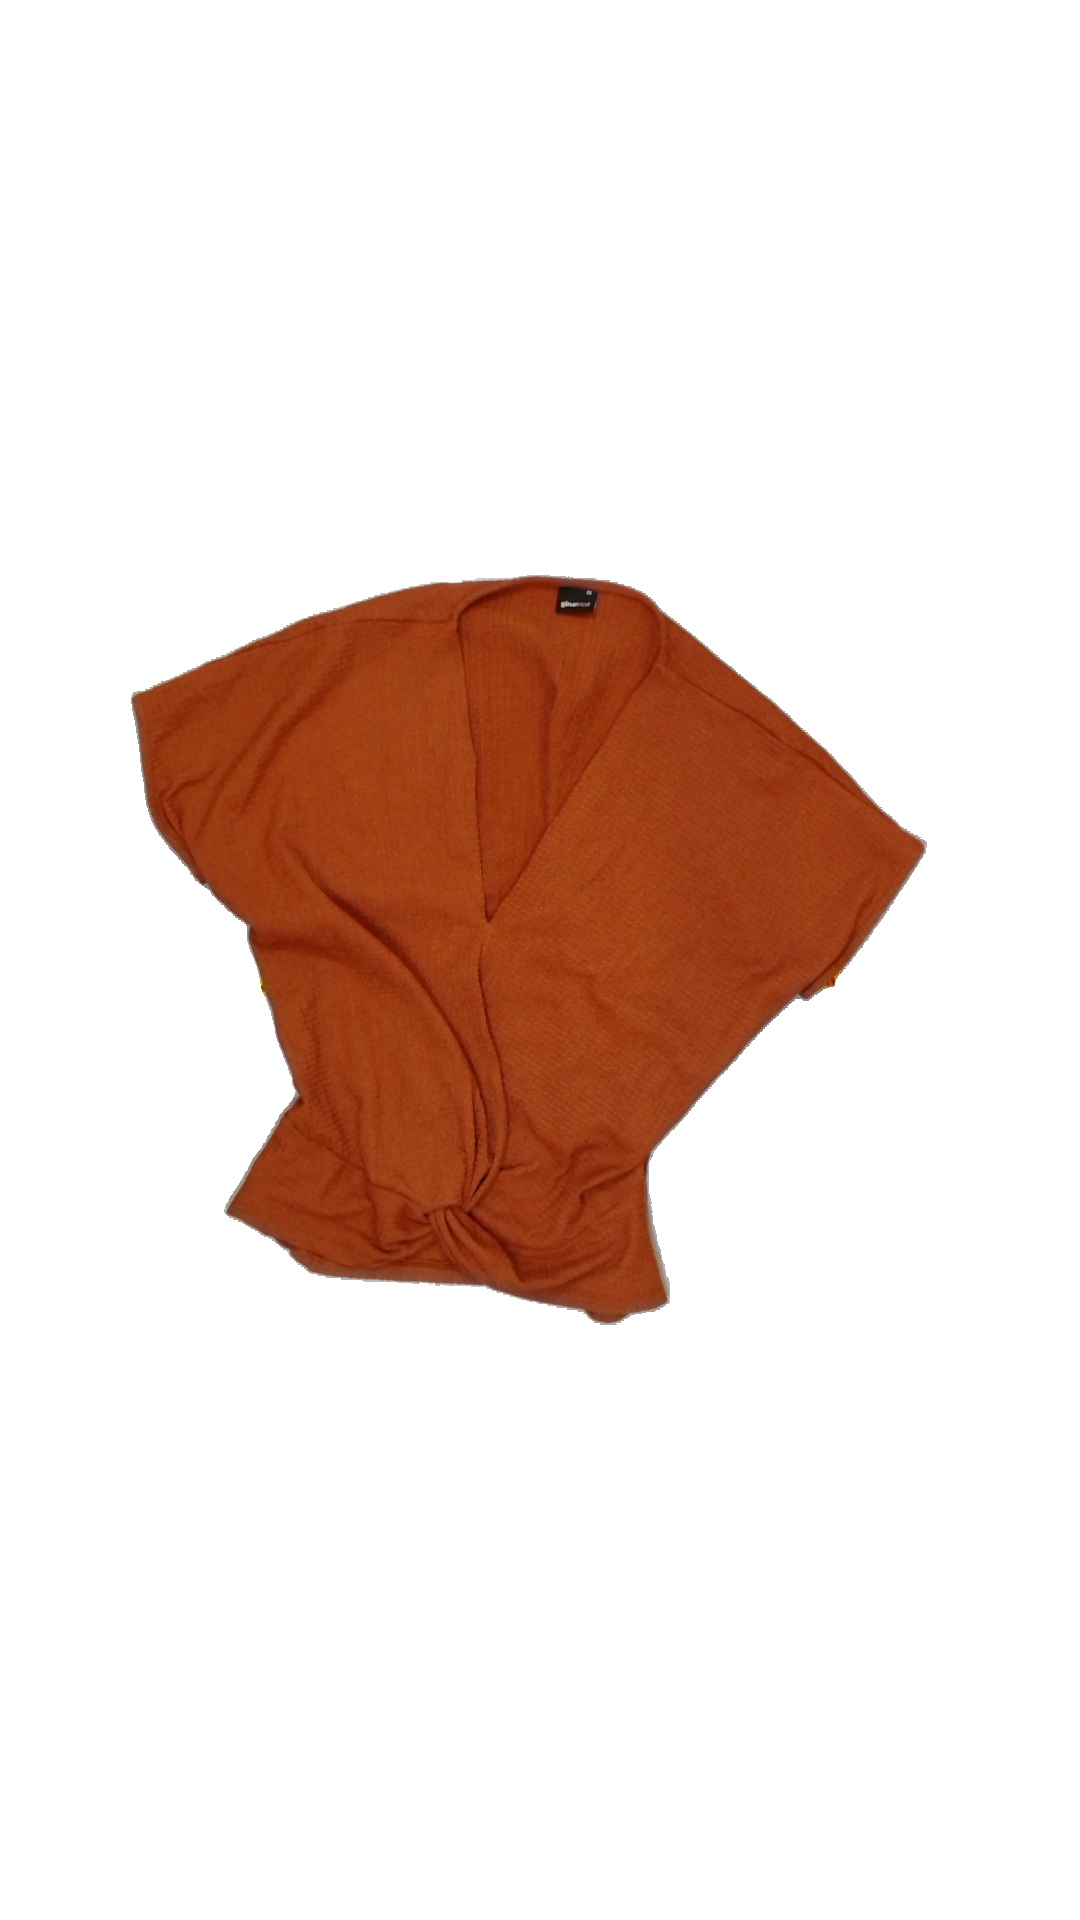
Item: Top (Ladies)
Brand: Gina Tricot
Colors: Brown
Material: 100%polyester
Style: No trend
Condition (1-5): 5
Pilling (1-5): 5
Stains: No
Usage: Reuse
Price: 50-100